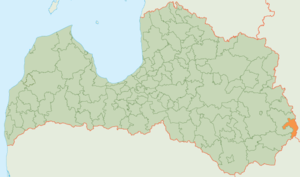
La municipalité de Zilupe est un novads de Lettonie, situé dans la région de Latgale. En 2010, sa population est de 3 747 habitants pour une superficie de 322,7 km². Le centre administratif du novads est la ville de Zilupe.